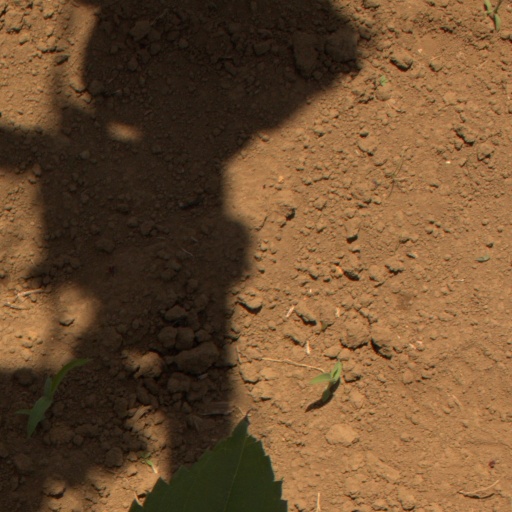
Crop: Jerusalem artichoke